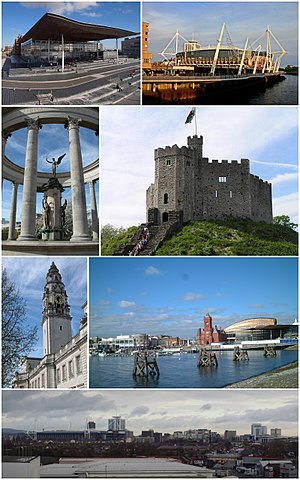
Cardiff
Cardiff er hovedstad og den største by i Wales med 361.469 indbyggere. Den har et areal på 140 km². Byen ligger på sydkysten af Wales, hvor den er en vigtig havneby og tidligere var en vigtig udskibningsby af kul fra de walisiske kulminer. Byen er Wales' kommercielle centrum og hjemsted for de fleste nationale, kulturelle og sportslige institutioner samt Den walisiske nationalforsamling. Cardiff er den mest besøgte turistdestination i Wales med 18,3 millioner besøgende i 2010. I 2011 blev Cardiff rangeret som nr. 6 i verden på National Geographics liste over alternative turistdestinationer.